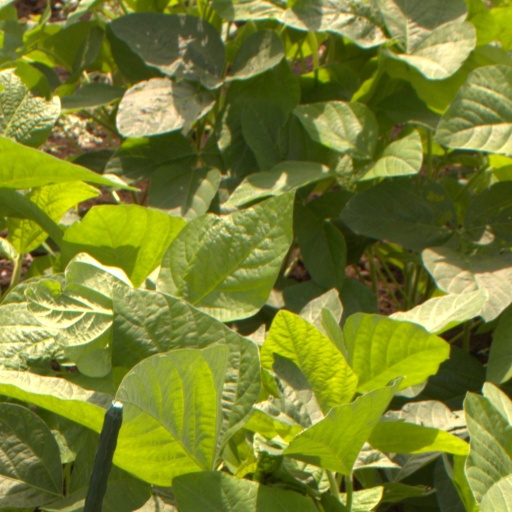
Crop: soybean